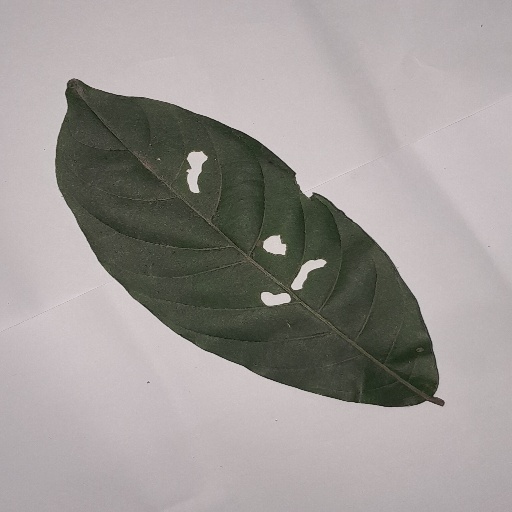
Species: HariTaki
Leaf condition: Shot Hole